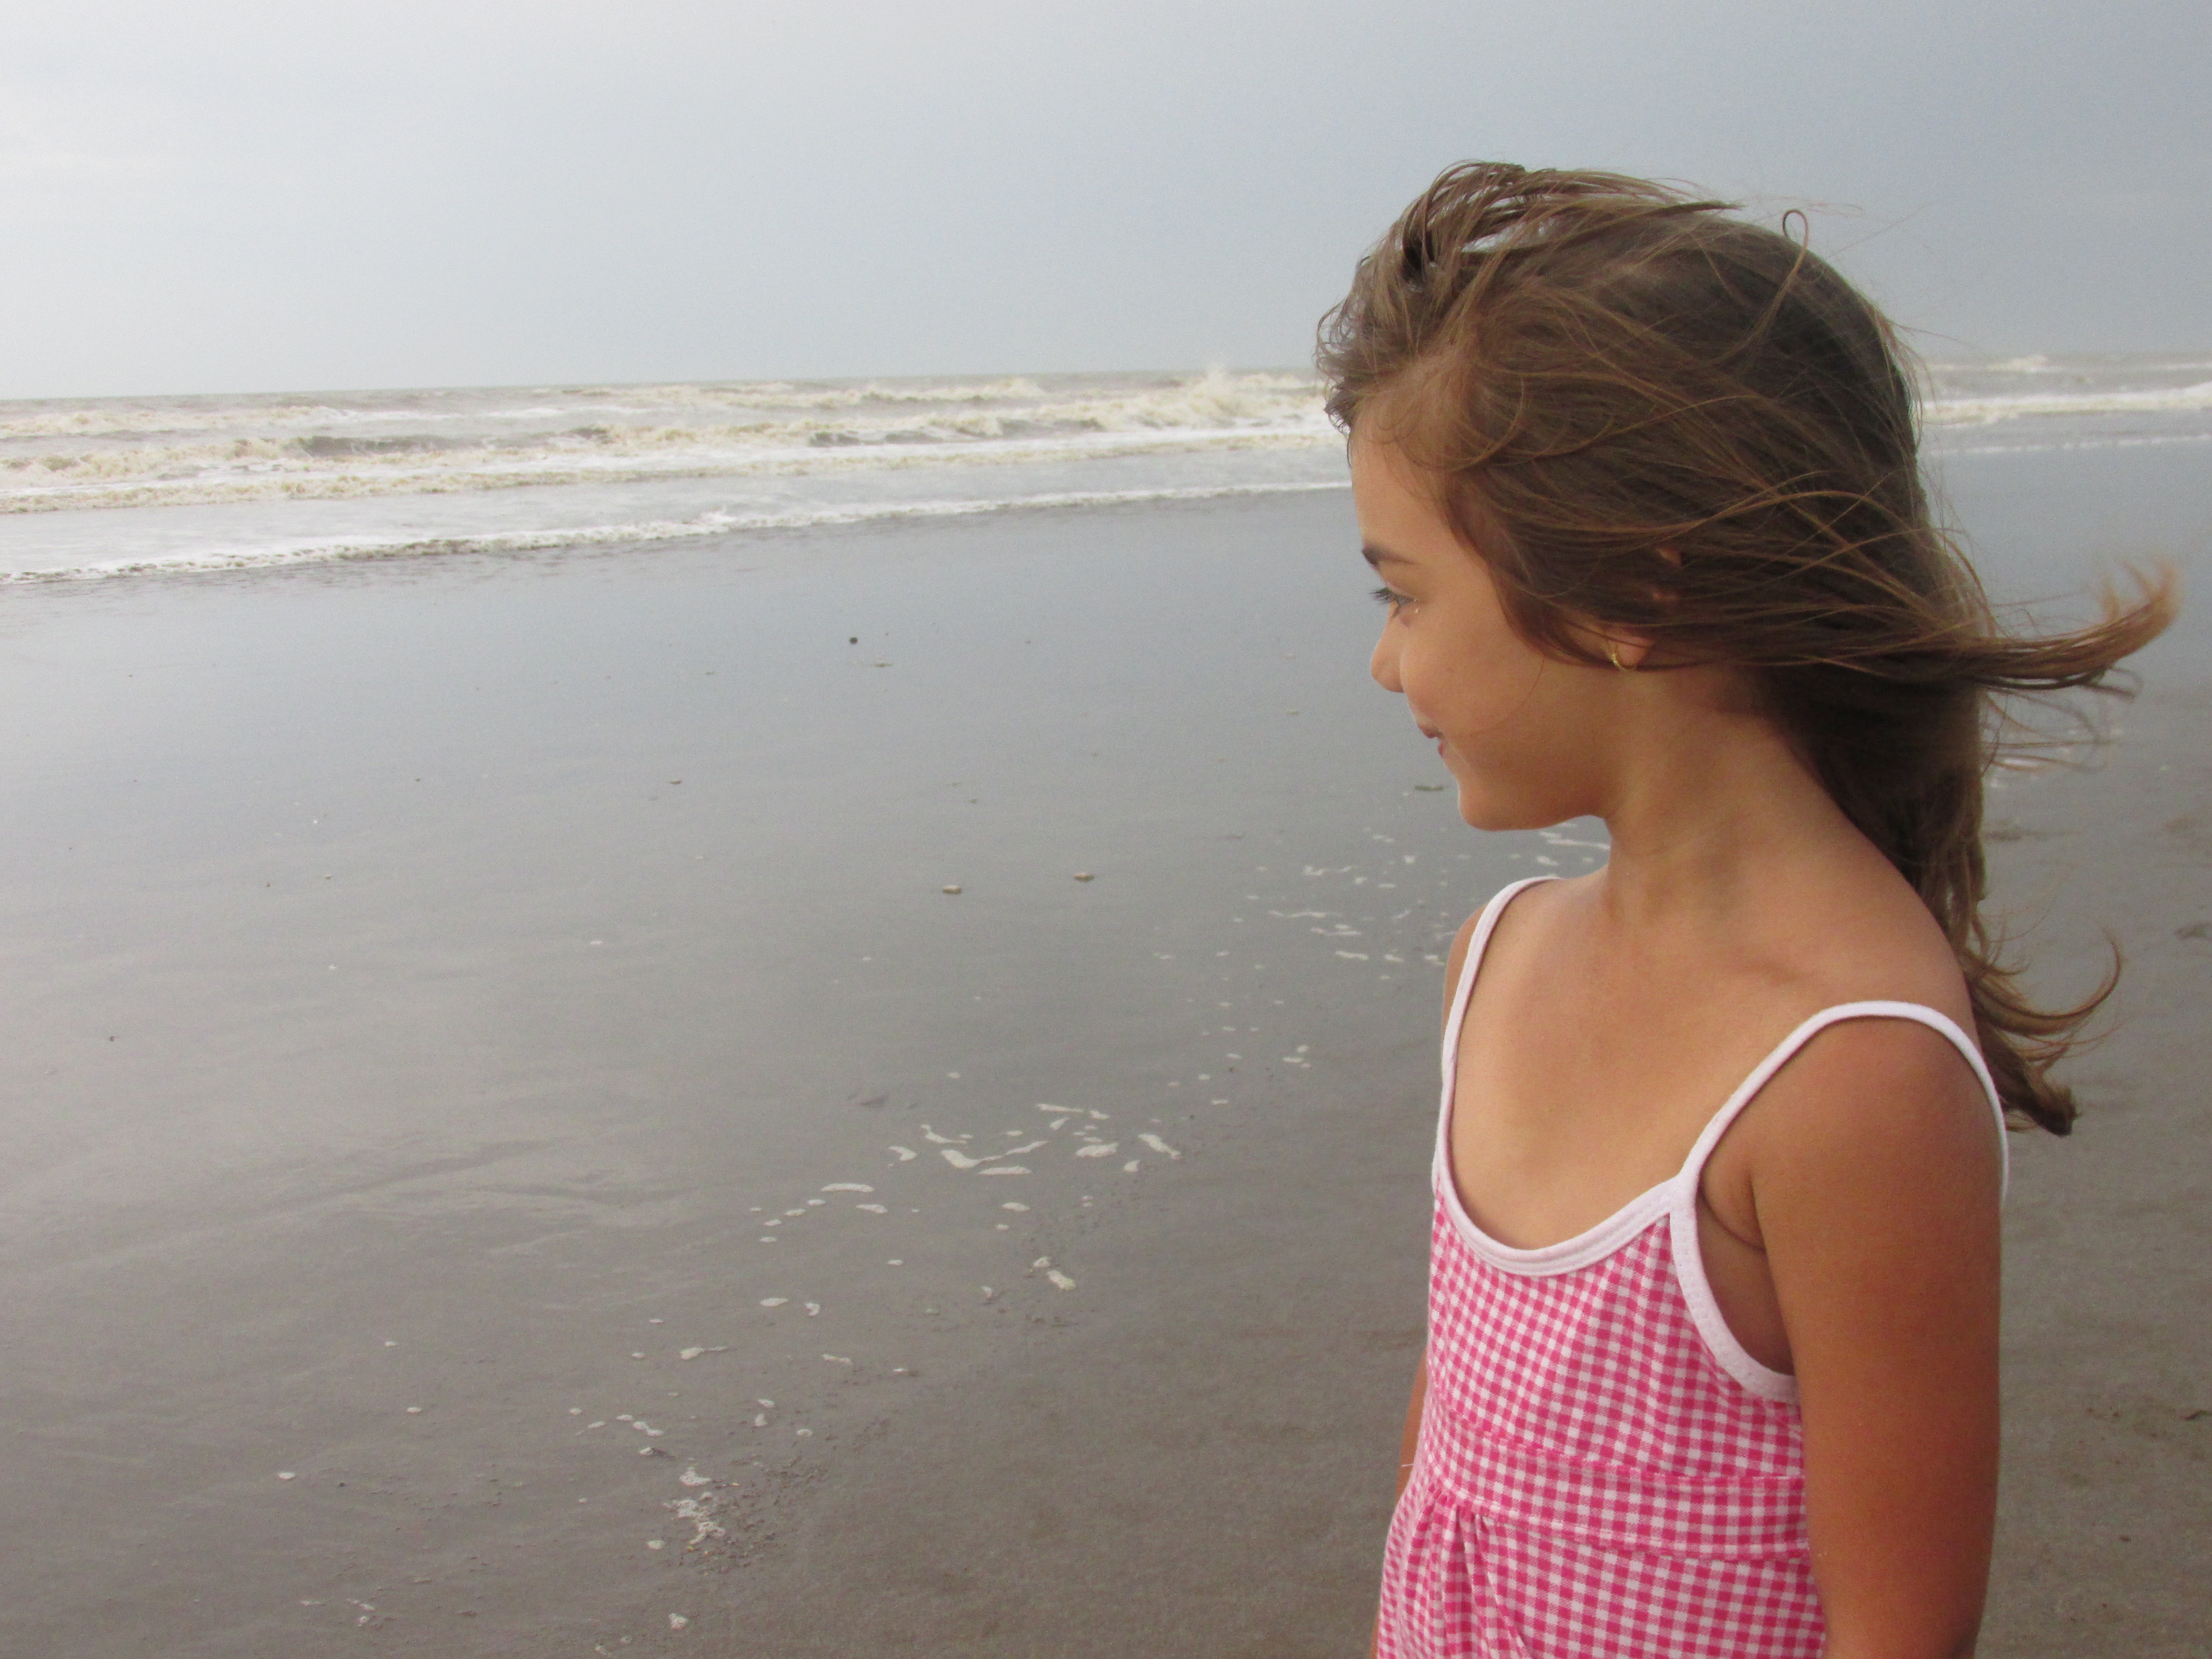
beach, sea, sand, girl, leg, model, clothing, hairstyle, human body, dress, beauty, photo shoot